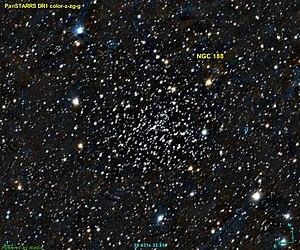
Image créée à l'aide du logiciel Aladin Sky Atlas du Centre de Données astronomiques de Strasbourg et des données publiques en format FIT de Pan-STARRS (Panoramic Survey Telescope And Rapid Response System).
NGC 188 est un amas ouvert situé dans la constellation de Céphée. Il a été découvert par l'astronome britannique John Herschel en 1831.